Wanda Gág

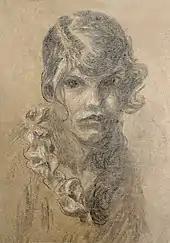
Gág self-portrait (1915)

Wanda Hazel Gág was born March 11, 1893, in the German-speaking community of New Ulm, Minnesota, to Elisabeth ( Biebl) Gag and the artist and photographer Anton Gag. The eldest of seven siblings, Wanda was 15 when her father died of tuberculosis. His final words to her were: ""